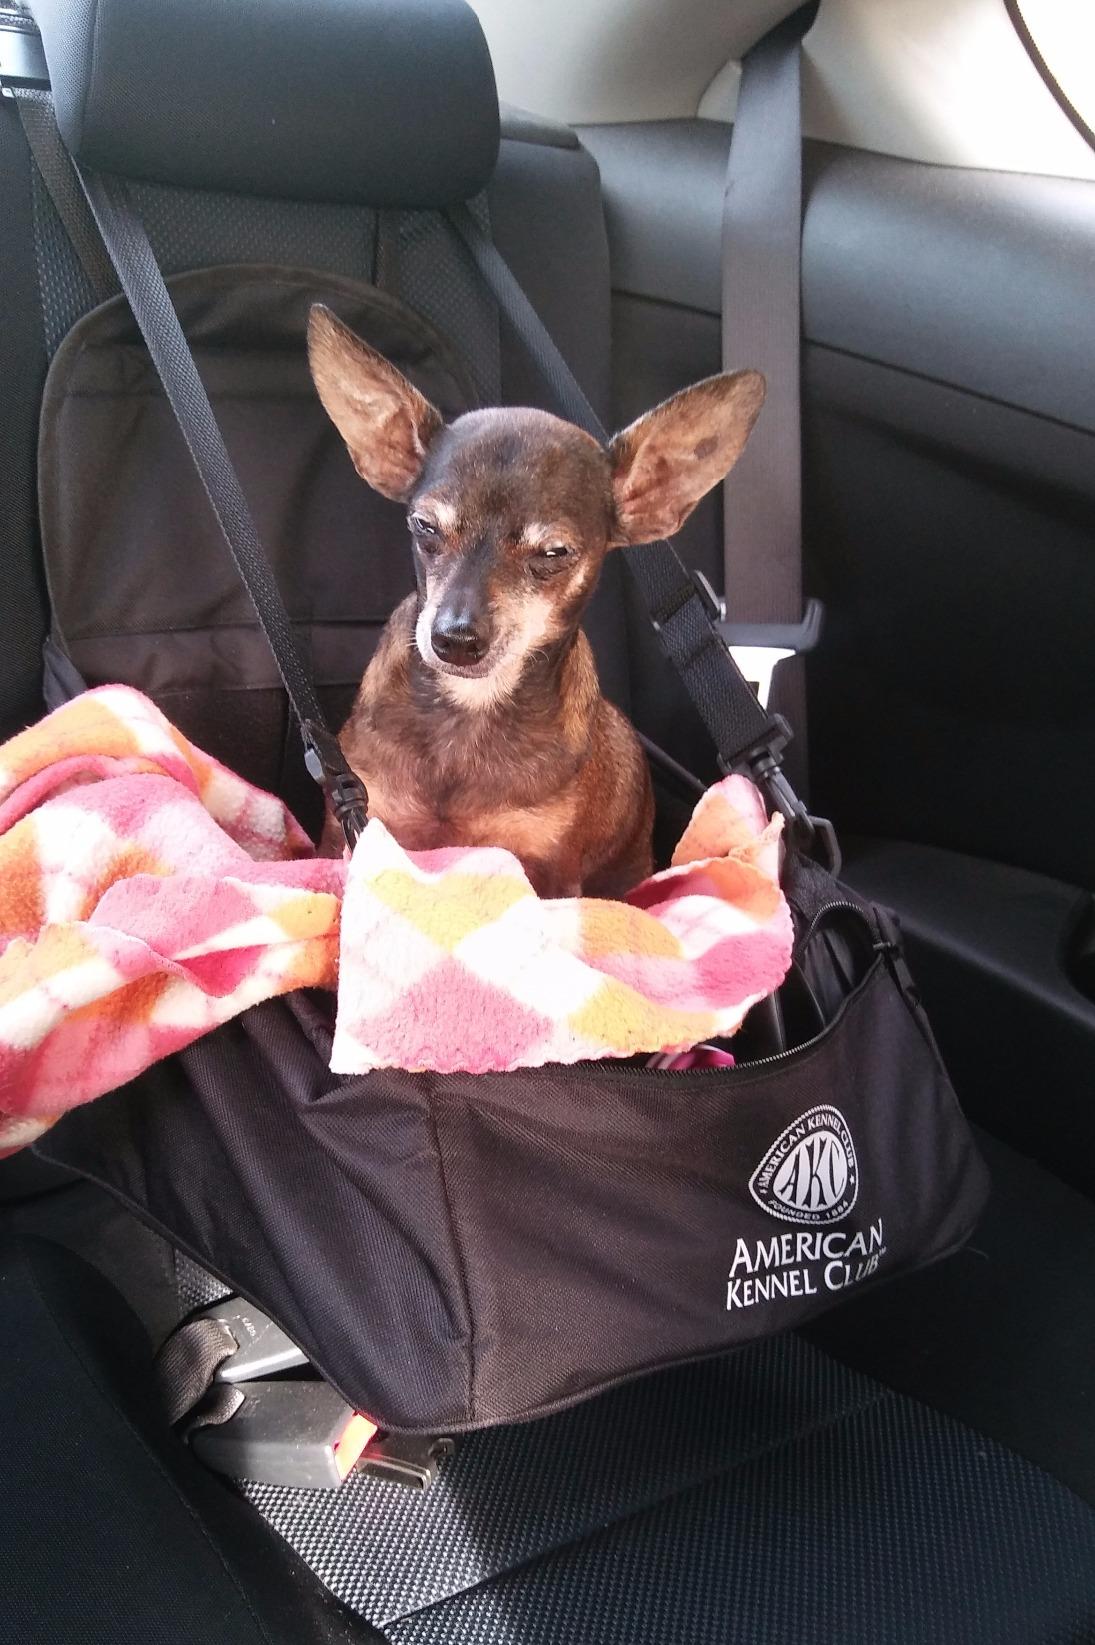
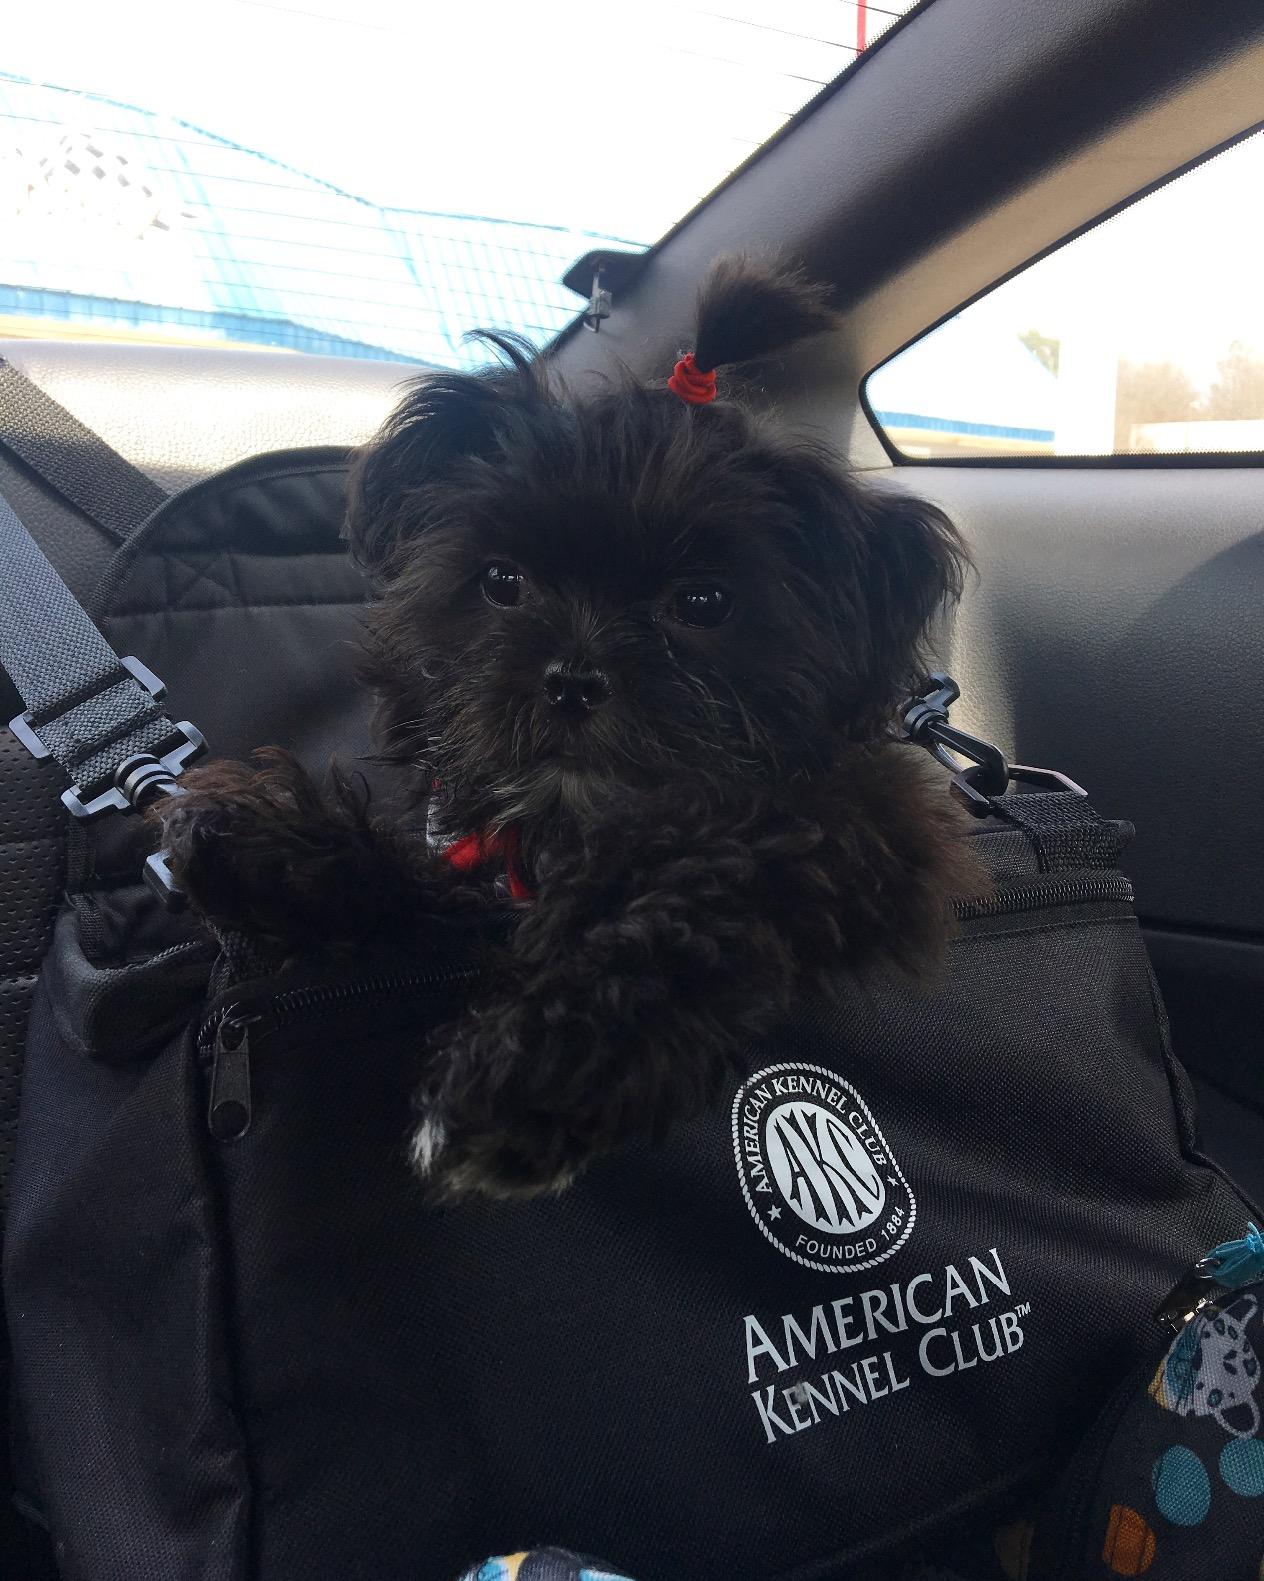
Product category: items_kennel
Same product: yes